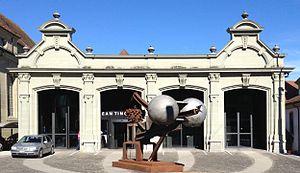
L'Espace Jean Tinguely / Niki de Saint-Phalle à Fribourg, en Suisse. This is an image of a cultural property of regional significance in Switzerland with KGS number 9383
L’espace Jean-Tinguely–Niki-de-Saint-Phalle est un musée inauguré le 16 mars 1998 dans la ville suisse de Fribourg et consacré à l'œuvre de Jean Tinguely et de Niki de Saint Phalle.